Mustafa Kamal (politician)

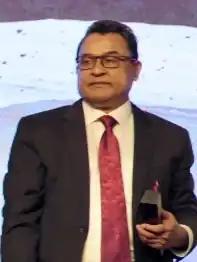
Kamal in 2020

Abu Hena Mohammad Mustafa Kamal (born 15 June 1947) commonly known as Lotus Kamal is a Bangladeshi politician, former cricket official, and businessman. He was a member of the Jatiya Sangsad representing the Comilla-10 constituency and a Minister for Planning as well as Minister of Finance. He is the owner of Lotus Kamal Group, which is a well-known Bangladeshi conglomerate. Kamal was awarded the Finance Minister of the Year 2020 by magazine "The Banker".